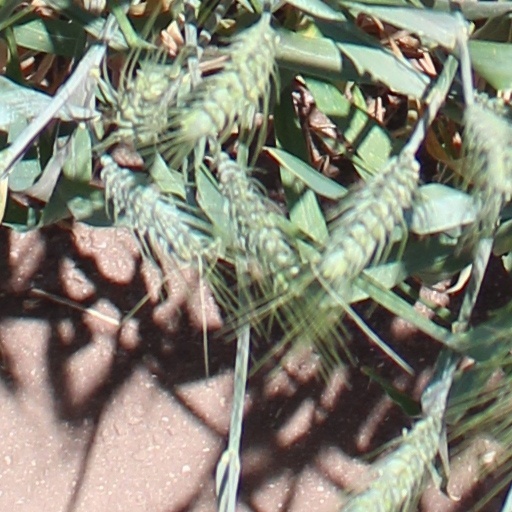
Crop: wheat